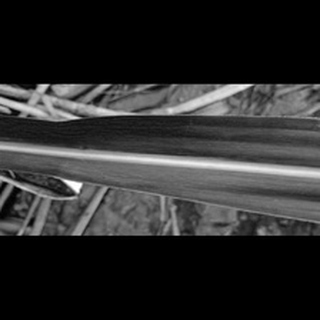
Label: sugarcane_mosaic